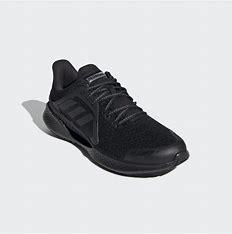
Brand: adidas
Model: Climacool Vent